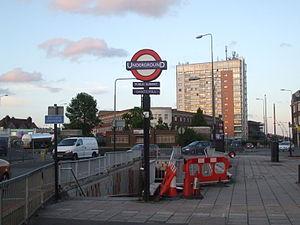
Gants Hill est une station du métro de Londres.